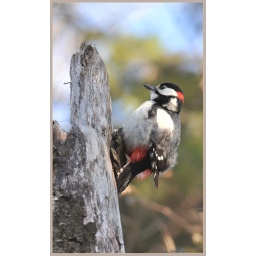
This photo I made near my home during the walking with my wife and daughter.